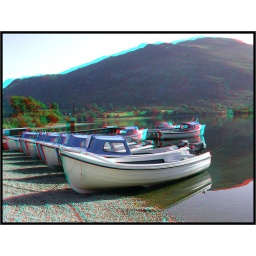
This is a 3D Anaglyph image. To view in 3D you need a pair of red &amp;amp; cyan 3D glasses !